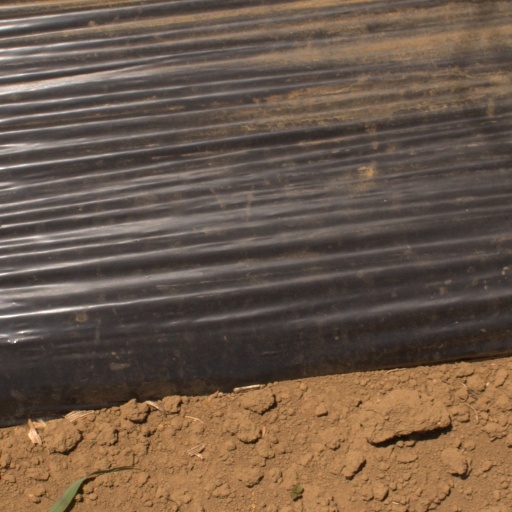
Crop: Jerusalem artichoke